German occupation of Albania

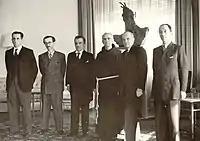
Members of Regency Council – From left to right: Fuat Dibra, Mihal Zallari, Mehdi Frashëri, Father Anton Harapi, Rexhep Mitrovica and Vehbi Frashëri

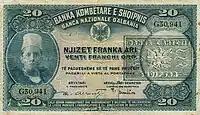
Albanian 20-franc note

In line with the German policy of "non-interference" and a desire to save their own troops for deployment elsewhere an Albanian Army commanded by General Prenk Pervizi was formed soon after the new government was set up. The Germans added to the strength of several units of the regular Albanian army and also increased the effectiveness of the gendarmerie. Many units which had collaborated with the Italians were preserved and subsequently utilised by the Germans in anti-partisan operations, with the staunchly anti-communist Balli Kombetar (National Front) also being used. By early November the newly established forces were engaged in fighting Macedonian and Albanian Partisan units in the town of Kicevo. After 7 days of fierce fighting, the Partisans were defeated and forced to retreat from the city. A volunteer militia known as the Vulnetari were also used as frontier guards of the re-organised Albanian state. Fighting in their own local areas (in Kosovo and Macedonia), they fought against both Partisans and Chetniks, "against whom they showed themselves skilled and determined fighters". This unit often carried out cross-border raids in Nedić's Serbia against civilian and military targets. The 21st Waffen Mountain Division of the SS Skanderbeg, established in April 1944, was better known for murdering, raping, and looting in predominantly Serbian areas than for participating in combat operations on behalf of the German war effort.